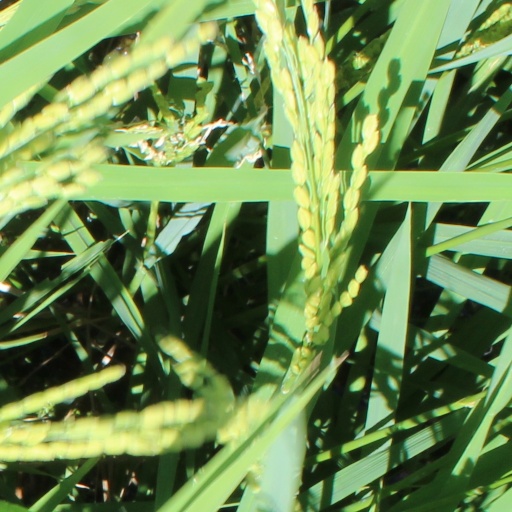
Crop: rice